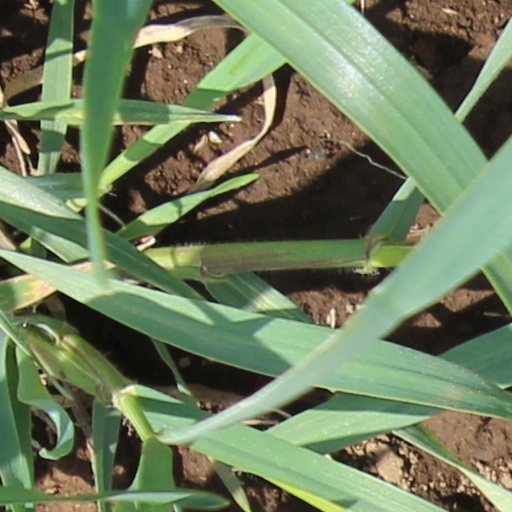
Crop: wheat